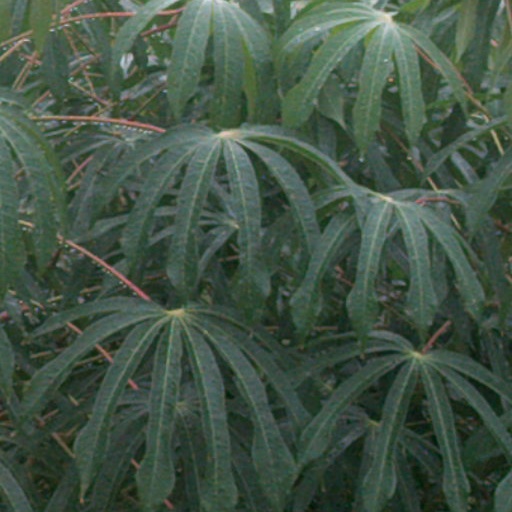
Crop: cassava